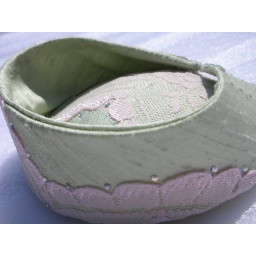
Mini hat in the lightest mint green silk with scalloped pale pink lace and tiny rhinestone accents.